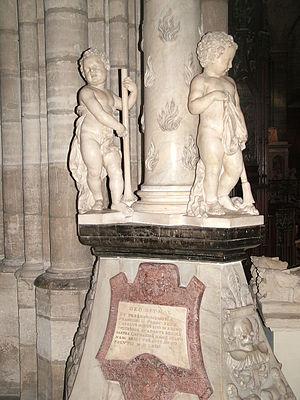
Monument abritant le cœur de François II dans la basilique de Saint-Denis.